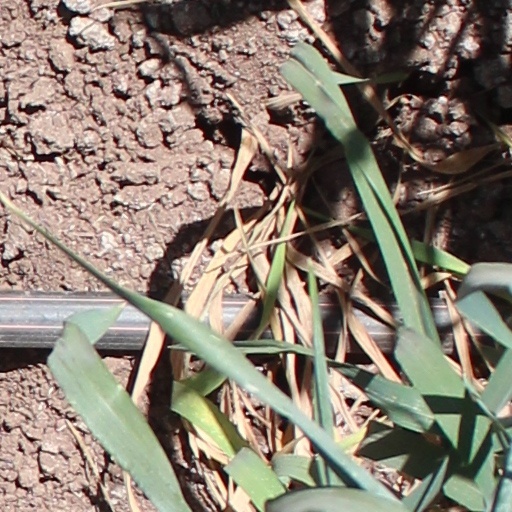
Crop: wheat